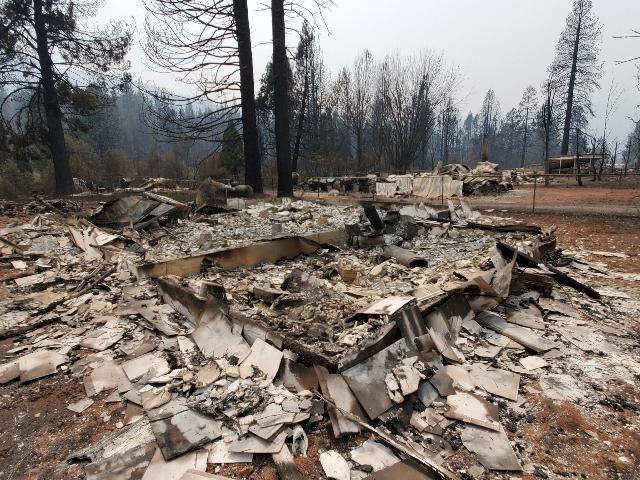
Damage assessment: destroyed